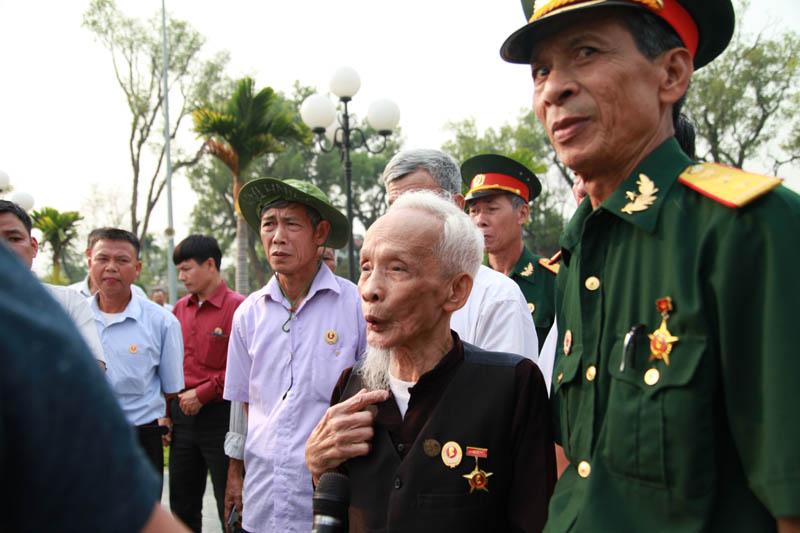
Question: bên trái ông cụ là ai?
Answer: một người cảnh sát